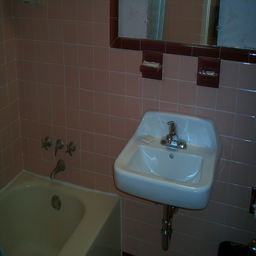
A peach tiled bathroom with a yellow bathtub and white sink
A BATHROOM WITH A SINK IN IT PINK TILES
A bathtub, sink, and mirror, all in a bathroom.
A bathtub and a bathroom sink in a tiled bathroom.
a bathroom with pink tiles a mirror a tub and a sink